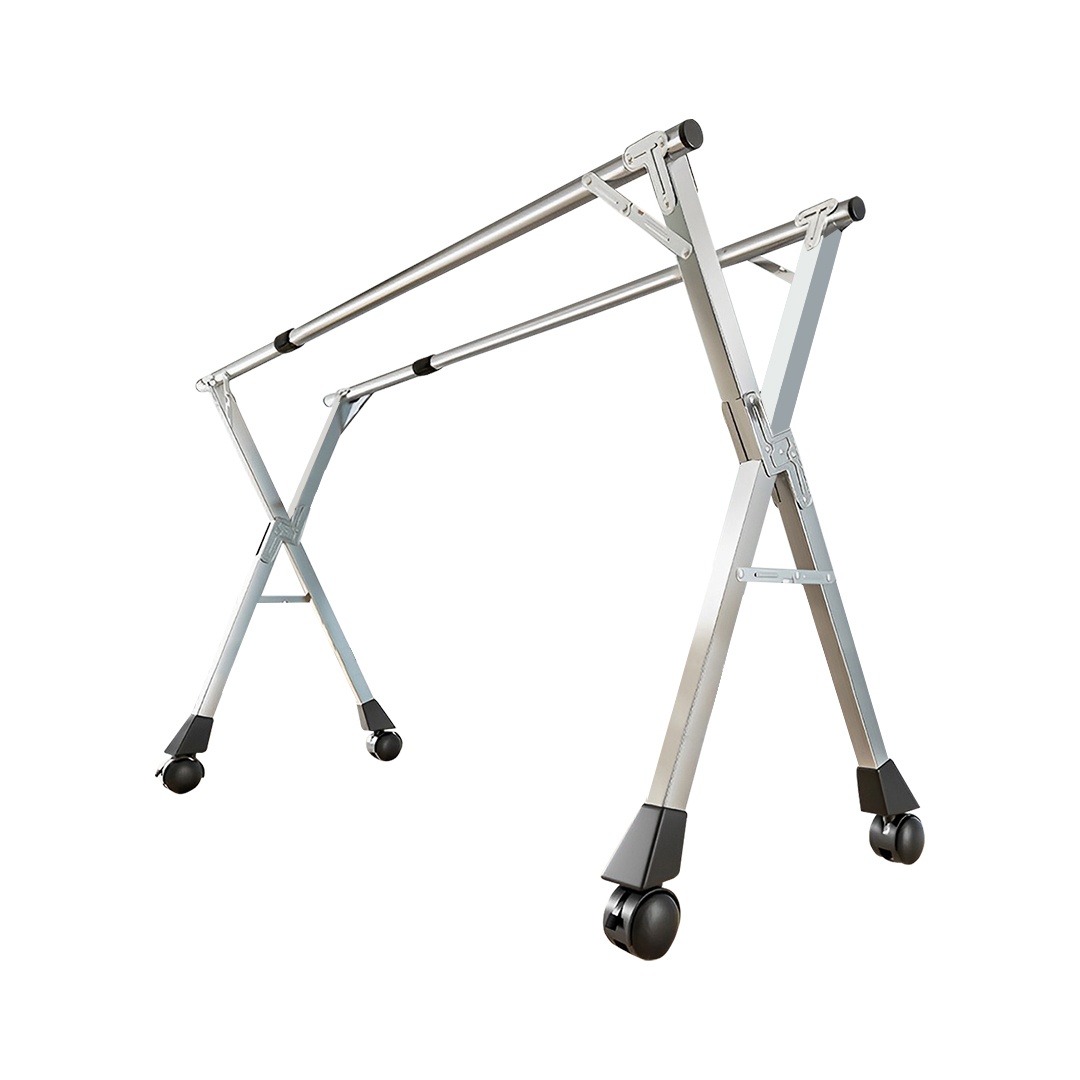
SOGA 2.0m Portable Standing Clothes Drying Rack Foldable Space-Saving Laundry Holder with Wheels
Features: DURABLE CONSTRUCTION: The SOGA Clothes Rack ensures exceptional corrosion resistance, making this product ideal for both indoor and outdoor use. It can withstand exposure to moisture, humidity, and environmental factors, ensuring long-lasting durability and minimal maintenance requirements. X-TYPE DESIGN WITH ANTI-SHAKE REINFORCEMENT: This laundry rack boasts an X-shaped frame that's both robust and elegant. This innovative hanger design provides unparalleled stability, ensuring your clothes remain securely in place, even in breezy outdoor conditions. The added anti-shake bar further fortifies its resilience, making it equally reliable for indoor use. Rest assured, your clothes will always stay securely hung and ready to dry. This rack is both water-resistant and rust-proof LIGHTWEIGHT AND FOLDABLE: It is lightweight that's effortlessly portable and convenient for any living space. When not in use, its foldable nature allows you to tuck it away in a breeze, making it perfect for homes with limited space. Whether you need to move it around or store it neatly, our rack's practicality shines, ensuring that your drying solution adapts seamlessly to your lifestyle. BUIL-IN WHEELS: Our laundry rack comes equipped with built-in wheels that enhance its portability. Easily move your drying solution from room to room or roll it outdoors with minimal effort. Whether you're transitioning from indoor to outdoor drying or simply need to relocate, our rack's wheels provide unmatched convenience, making laundry day a breeze INDOOR AND OUTDOOR USE: It is designed for home indoors and outdoors. Whether you're outfitting your laundry room, bedroom, or dormitory, or using it on a breezy balcony or patio, our rack effortlessly adapts to your needs. EASY TO CLEAN: It is designed for easy cleaning, either with a damp cloth or by simply wiping it down. Due to the difference in light and screen settings, the item colors may be slightly different from the pictures. Please allow a slight dimension of 2-3% difference due to manual measurements. Specifications: Material: 201 Stainless Steel Pipe + Galvanized fully covered parts Color: Silver Capacity: 40kg Length: 2.0m Upper Width: 25cm Weight Approx.: 3.25kg Packing Size:1470x100x105mm Usage: Home Commercial Package Includes: 1X SOGA Clothing Rack
Brand: SOGA
Category: Home & Garden > Household Supplies > Laundry Supplies > Drying Racks & Hangers